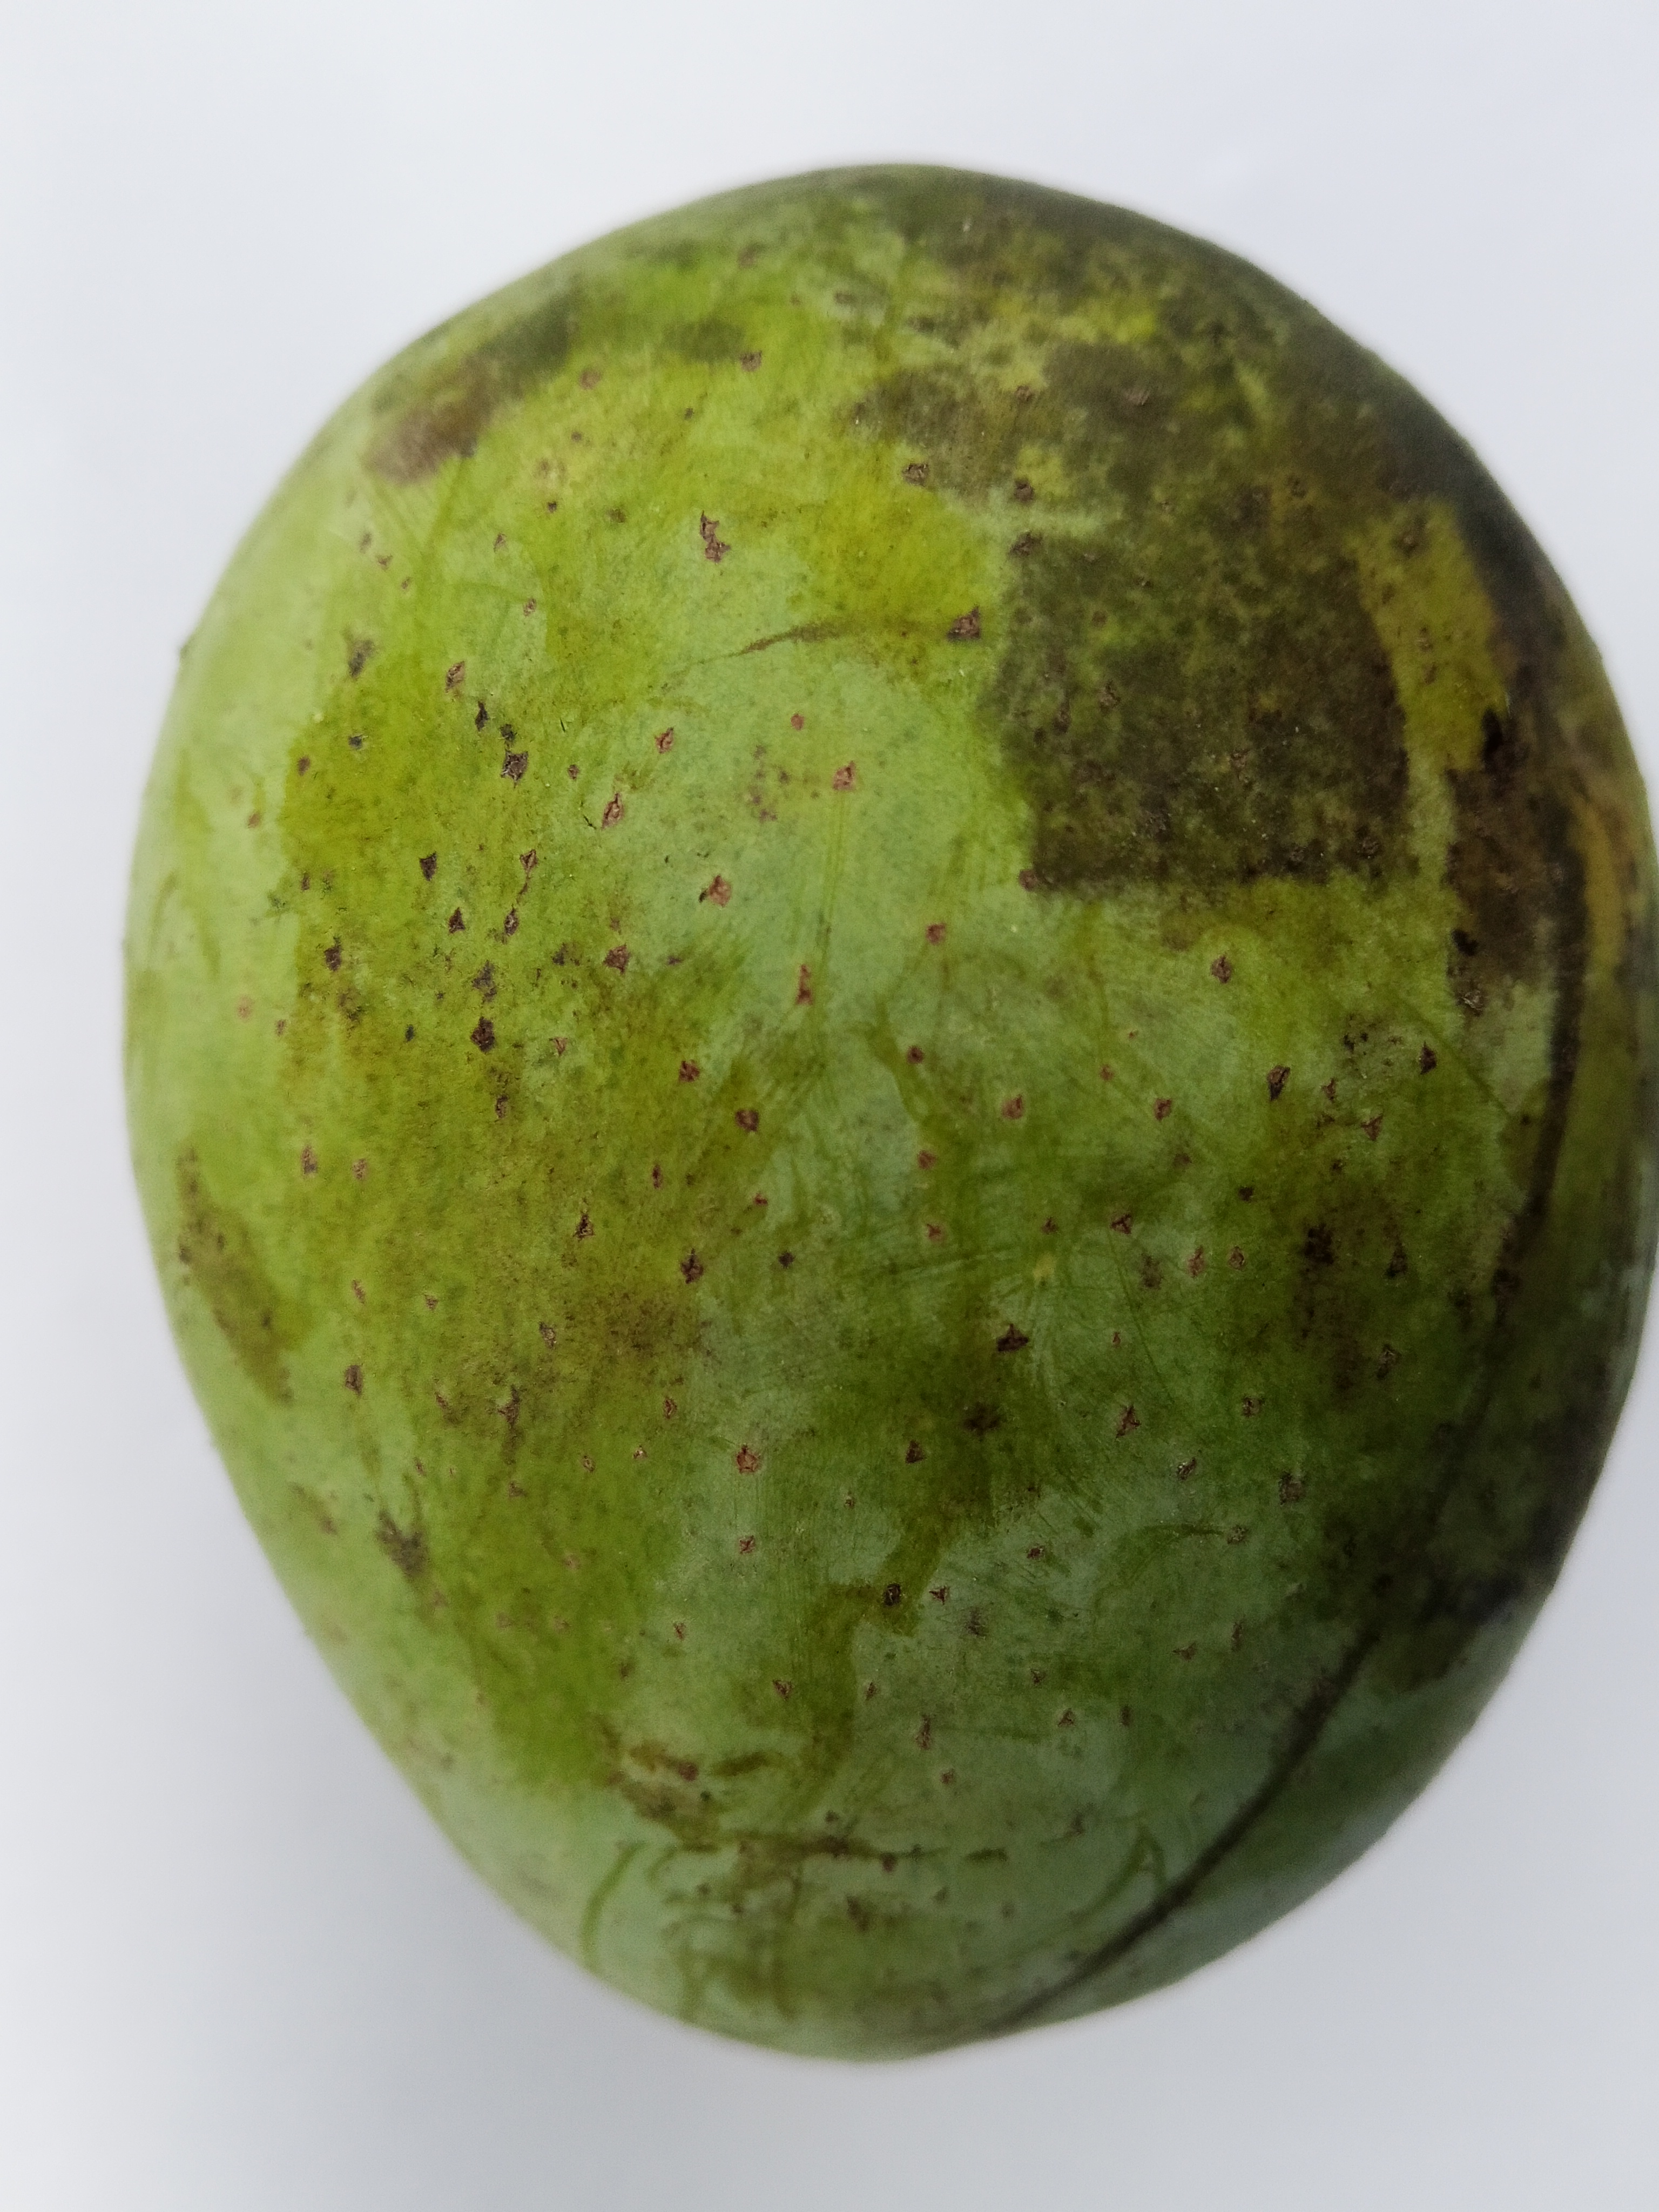
Mango variety: Langra